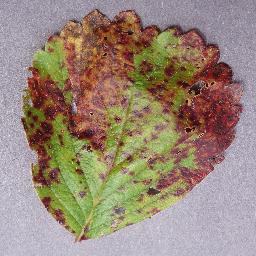
Label: Strawberry___Leaf_scorch